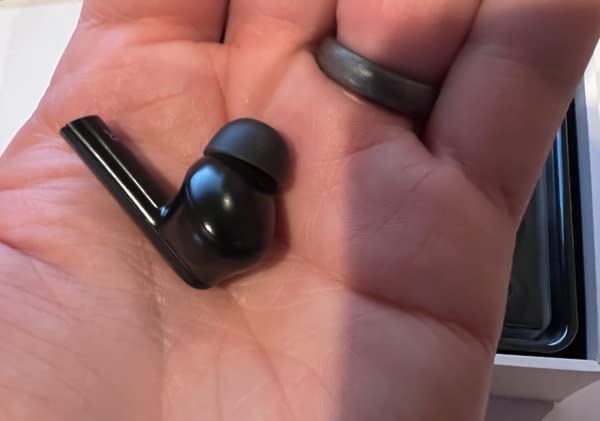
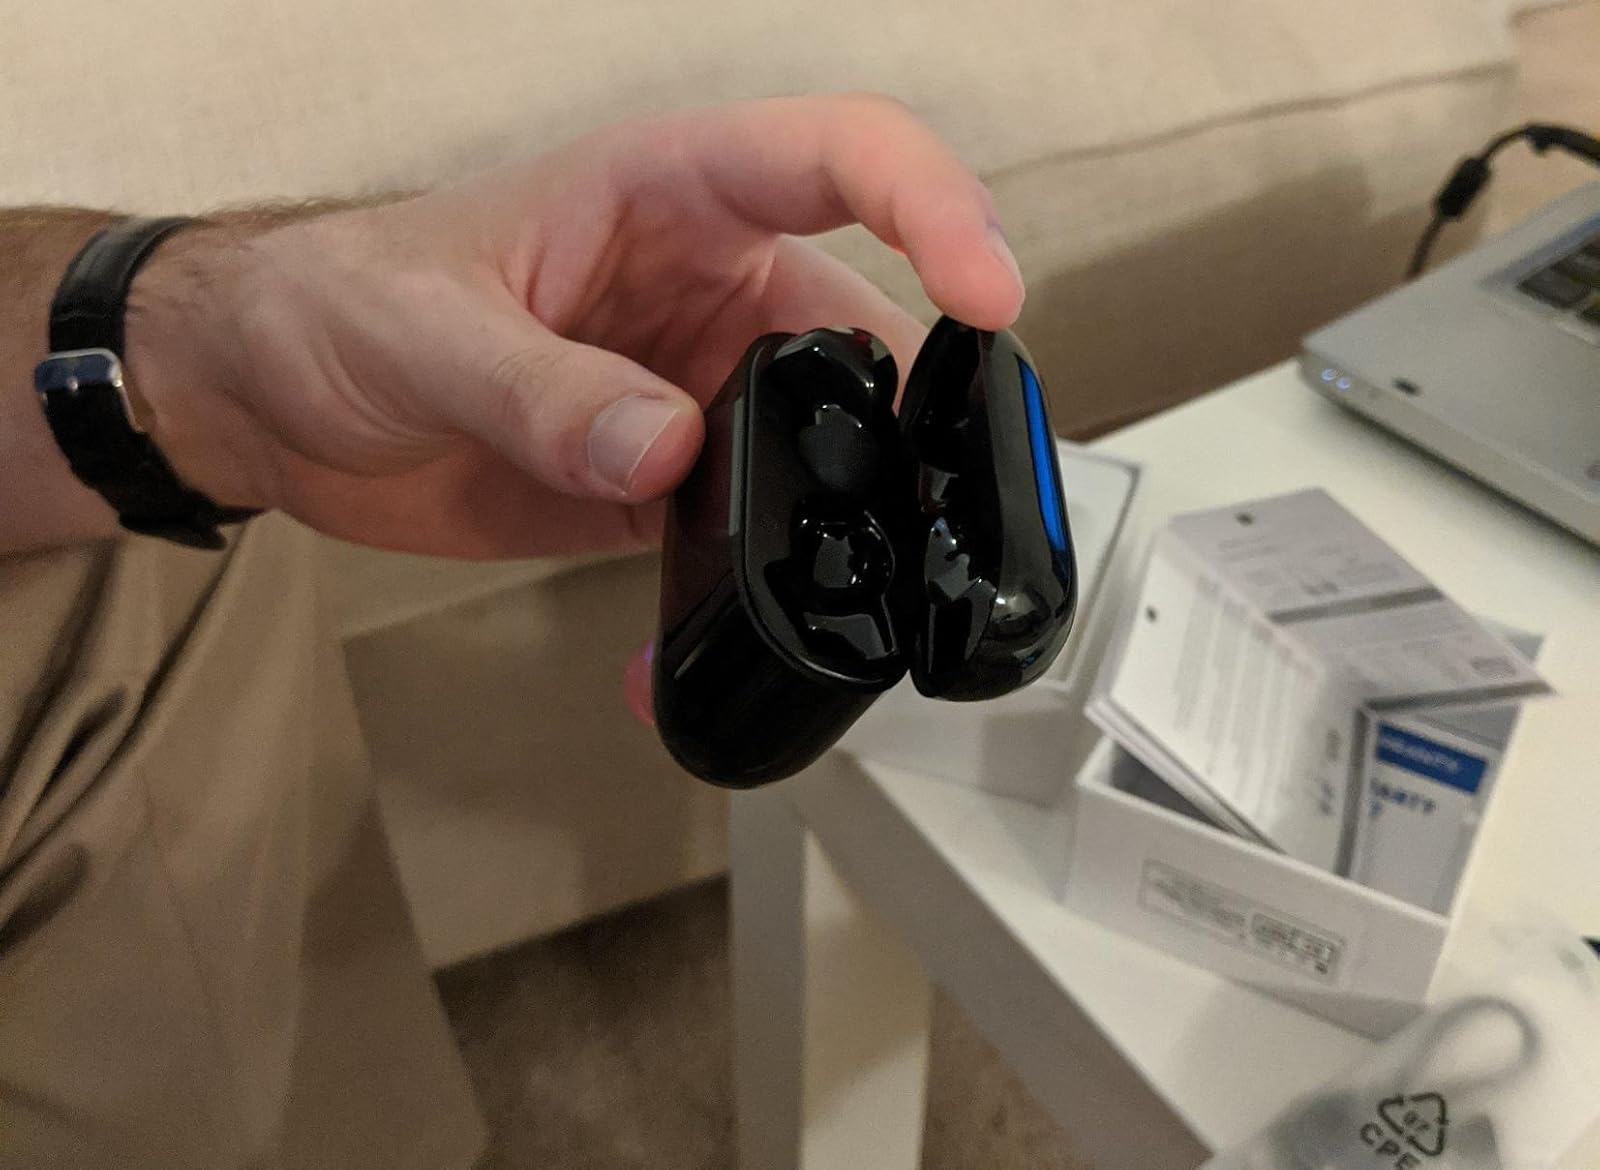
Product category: earbuds
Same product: no